Sigourney Trask

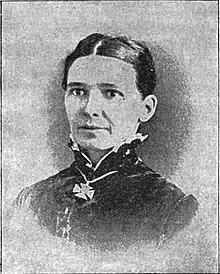
Sigourney Trask

Sigourney Trask (June 14, 1849 - March 20, 1936) was an American physician and missionary. She is remembered as being the first woman physician at Fuzhou, China sent by the Methodist Episcopal Church missionaries.